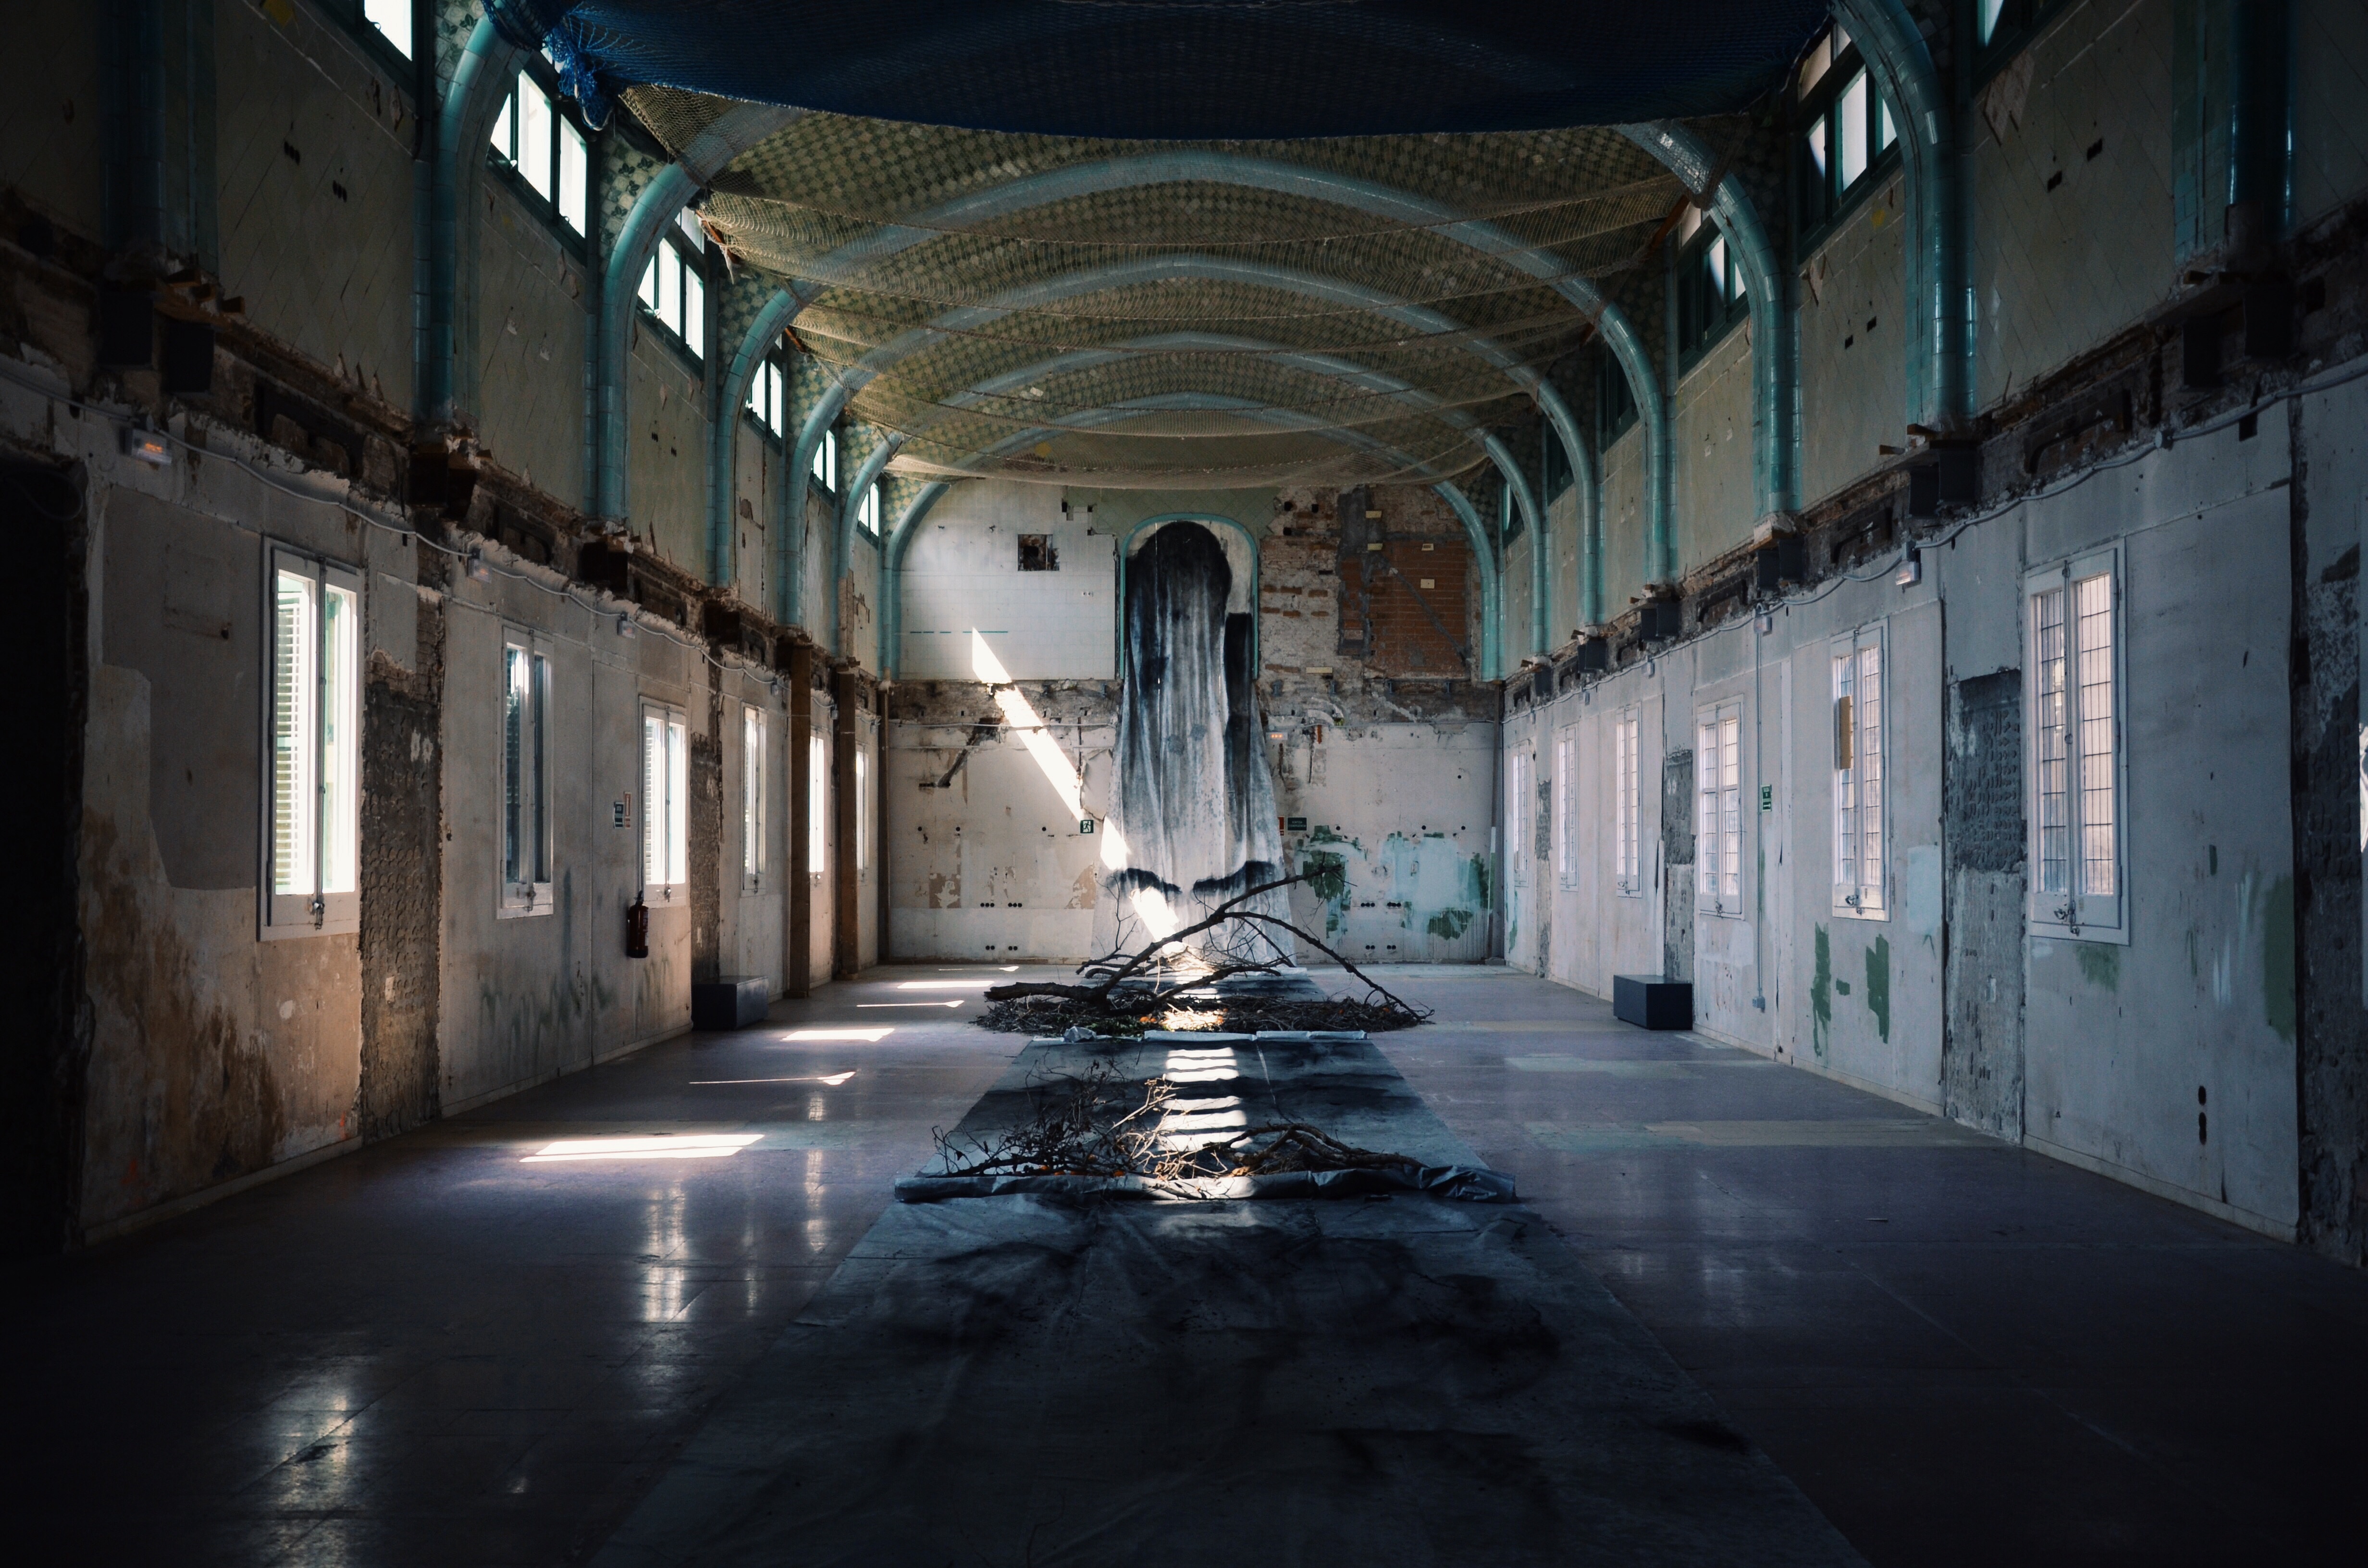
light, architecture, night, alley, darkness, screenshot, urban area